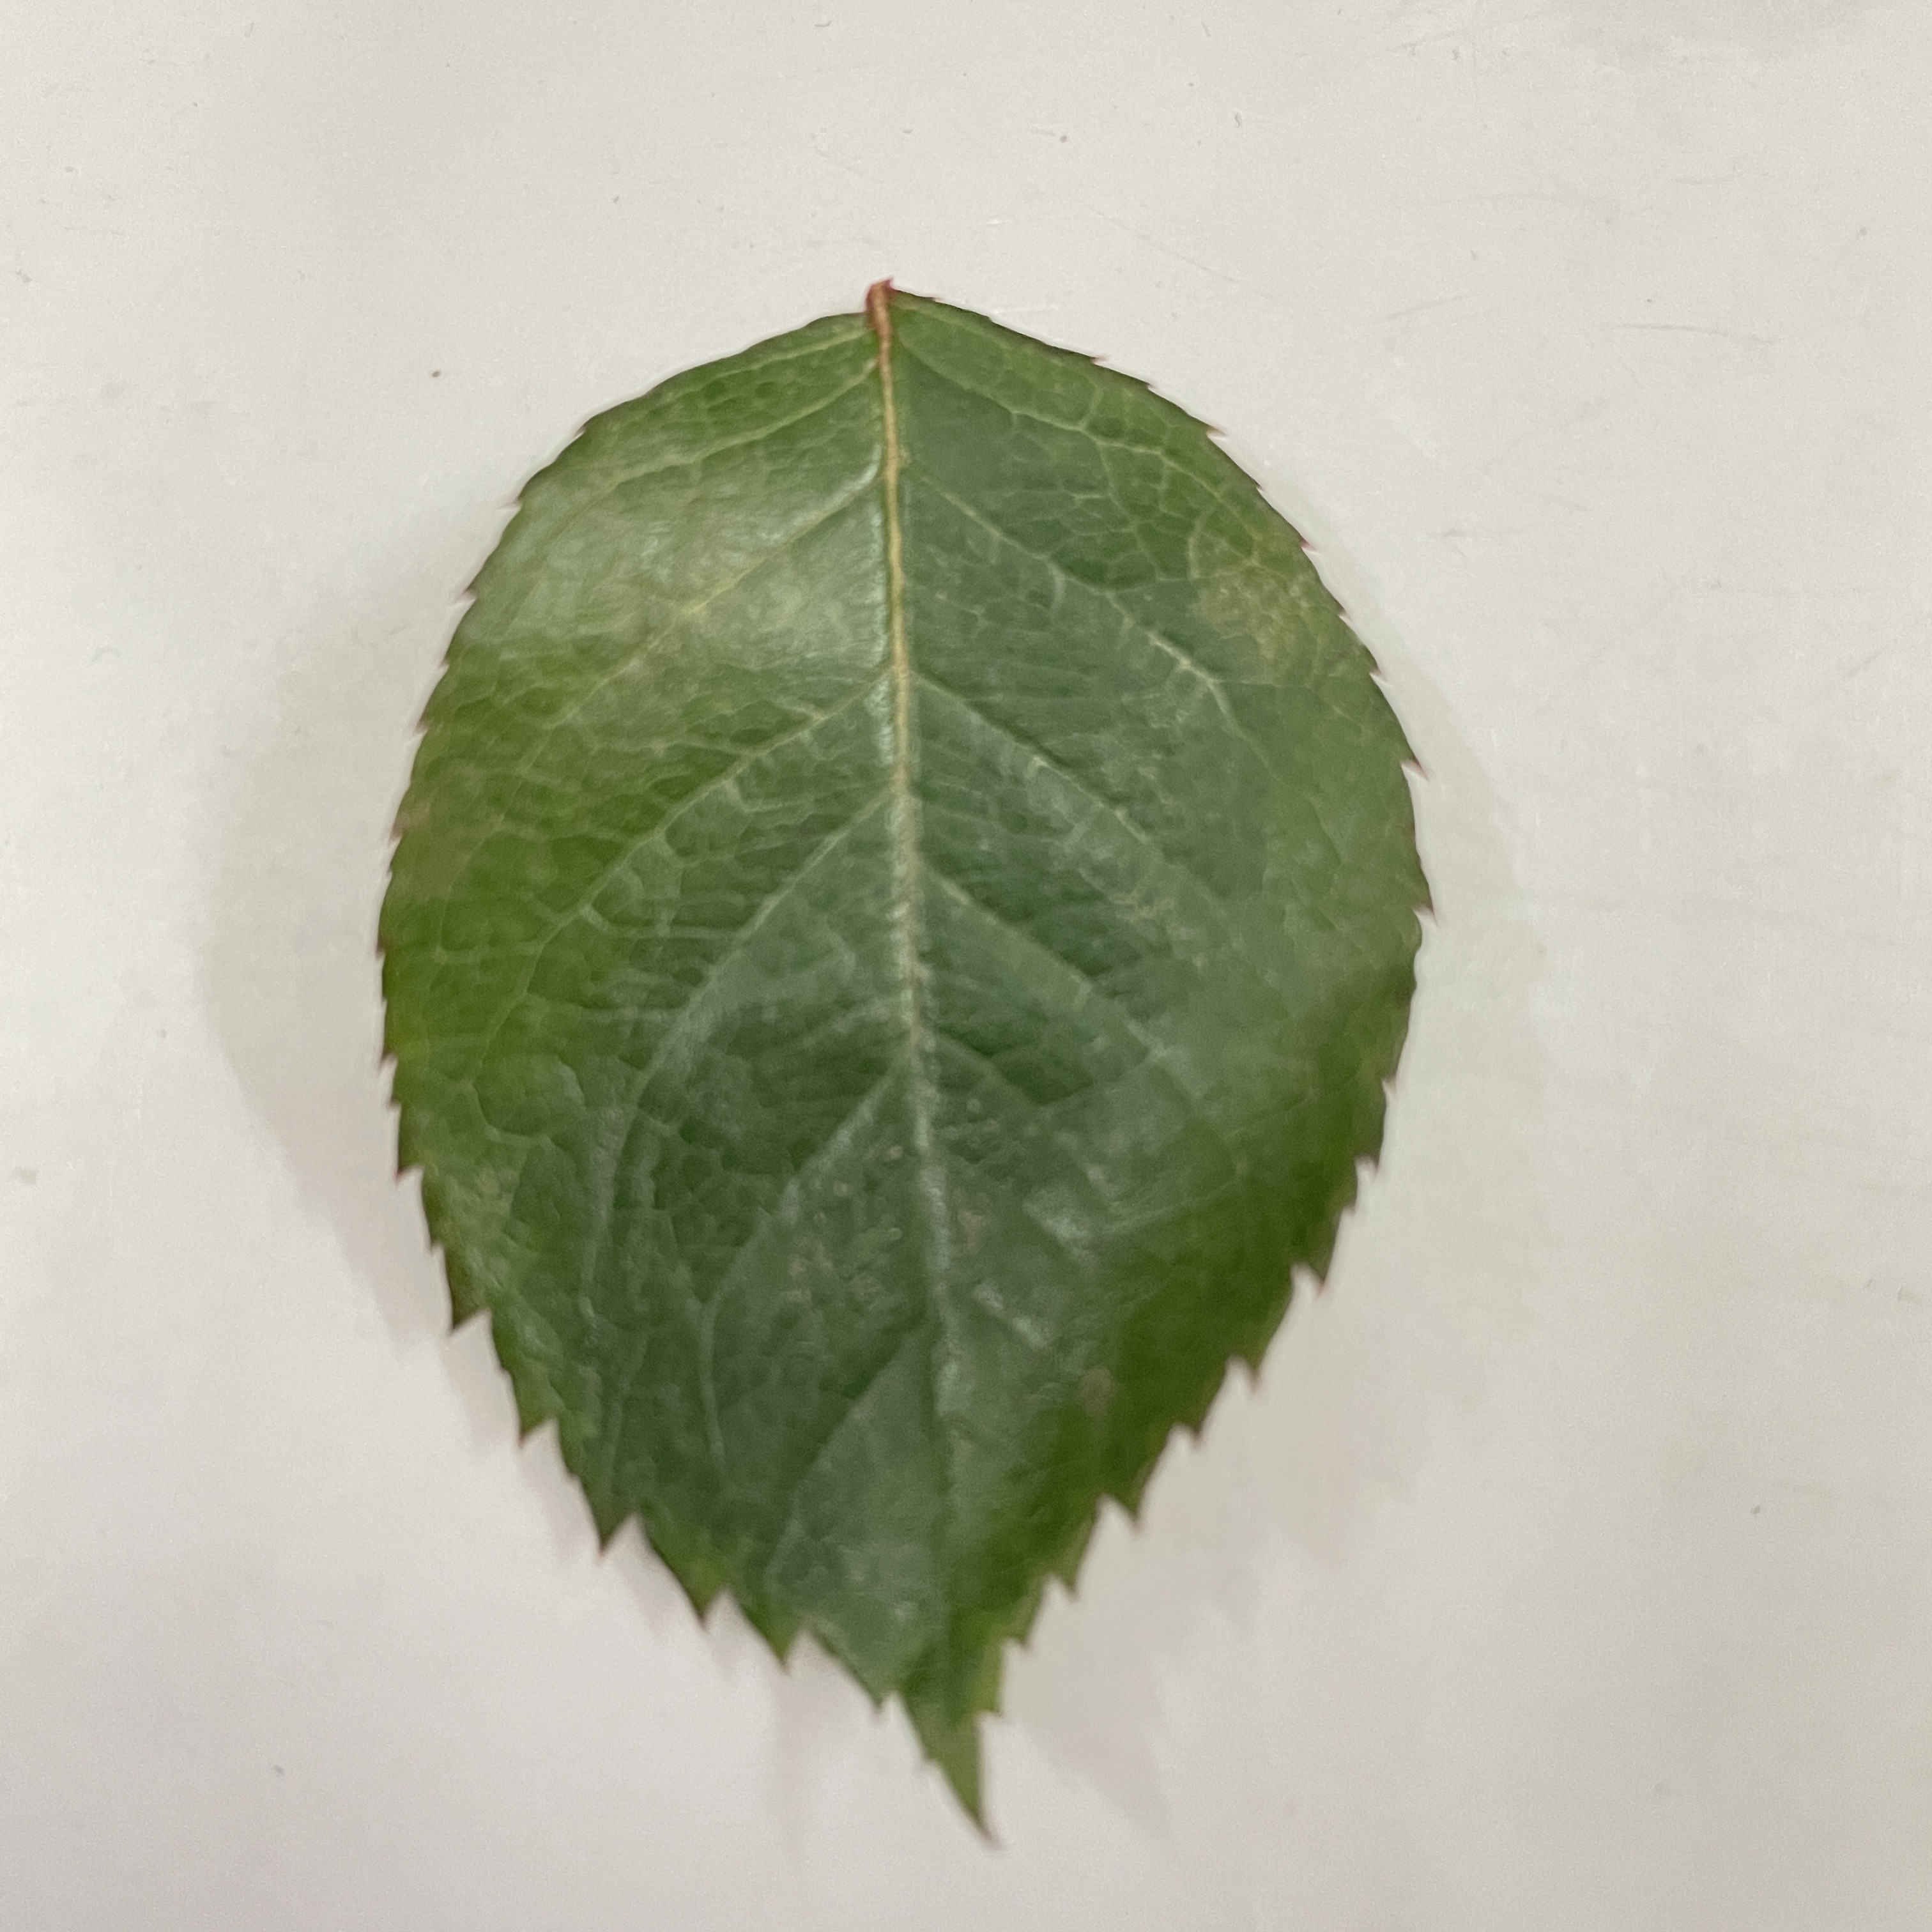
Label: Healthy Leaf